José Eusebio Caro

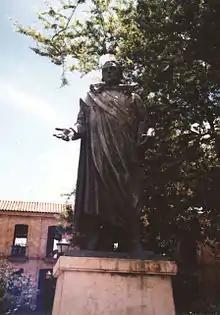
José Eusebio Caro

José Eusebio Caro Ibáñez (March 5, 1817 – January 28, 1853) was a writer, journalist, and politician from the Republic of New Granada. He was born in Ocaña, Norte de Santander and studied law at the Colegio de San Bartolomé in Bogota. Married to Blasina Tobar Finch in 1843, he was the father of future Colombian president Miguel Antonio Caro as well as future first lady Margarita Caro Tobar, the wife of another president Carlos Holguin Mallarino.